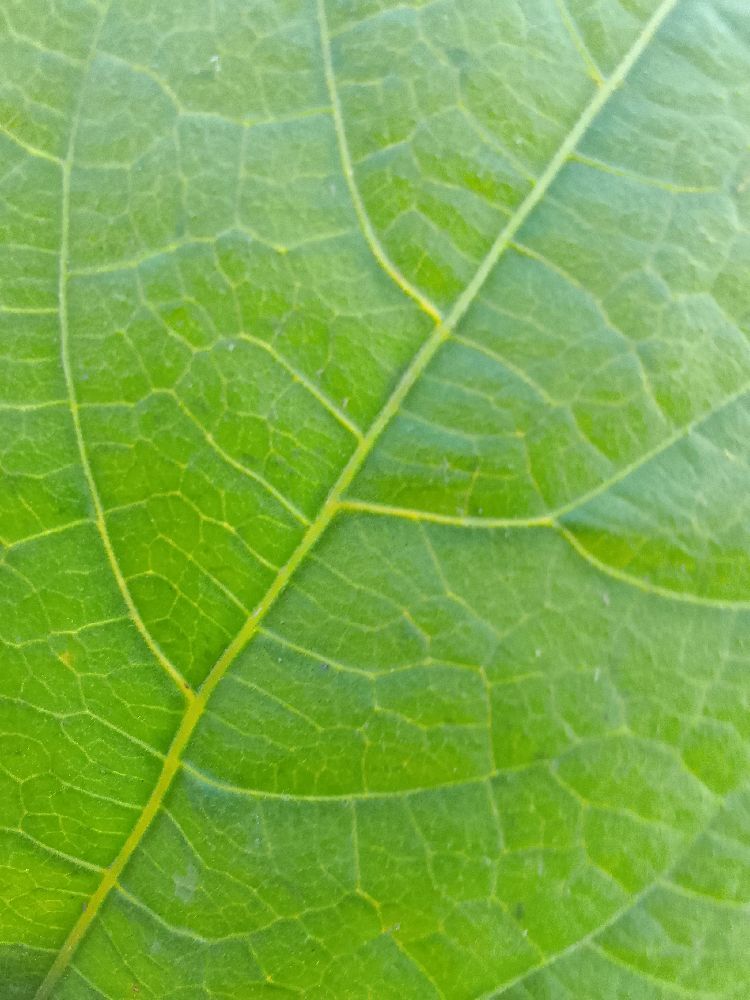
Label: healthy